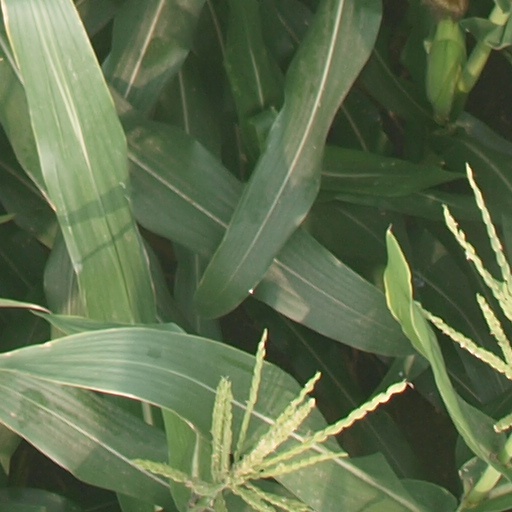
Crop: maize; corn